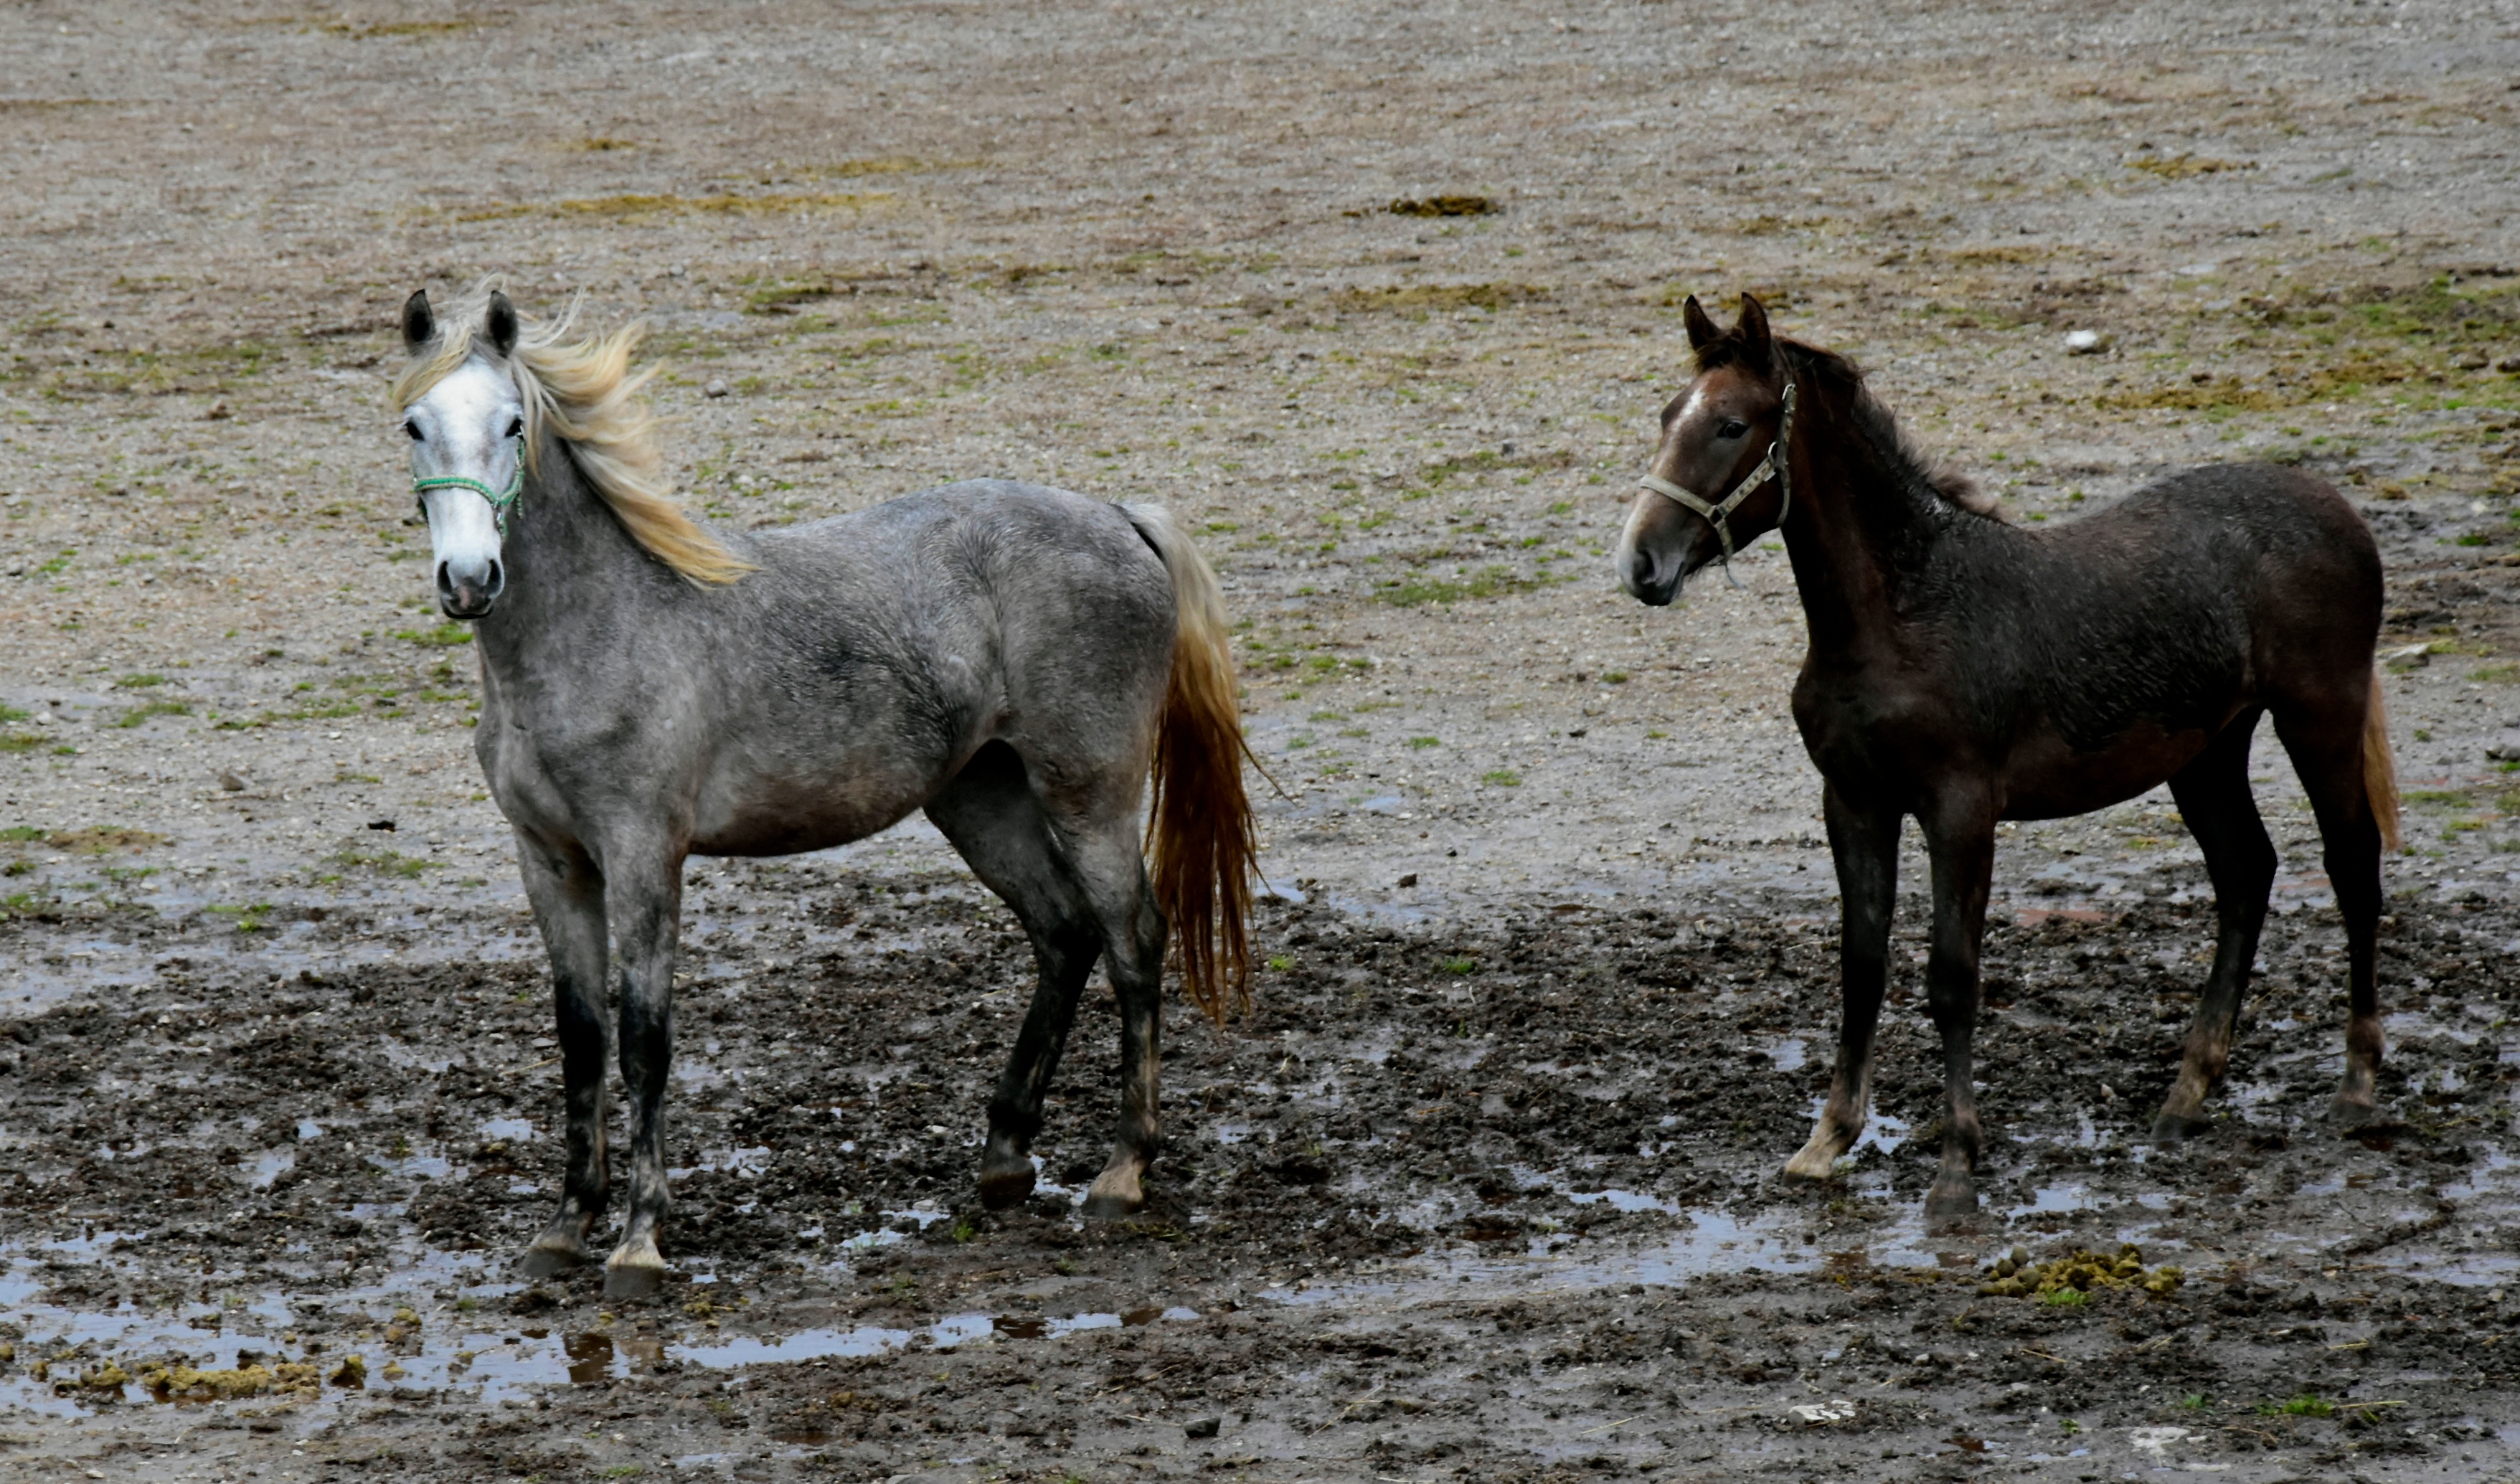
wildlife, herd, pasture, horse, mammal, stallion, mane, fauna, vertebrate, mare, foal, colt, pack animal, horse like mammal, mustang horse